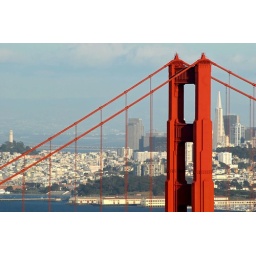
the golden gate bridge from hawk hill in the headlands - marin county, california